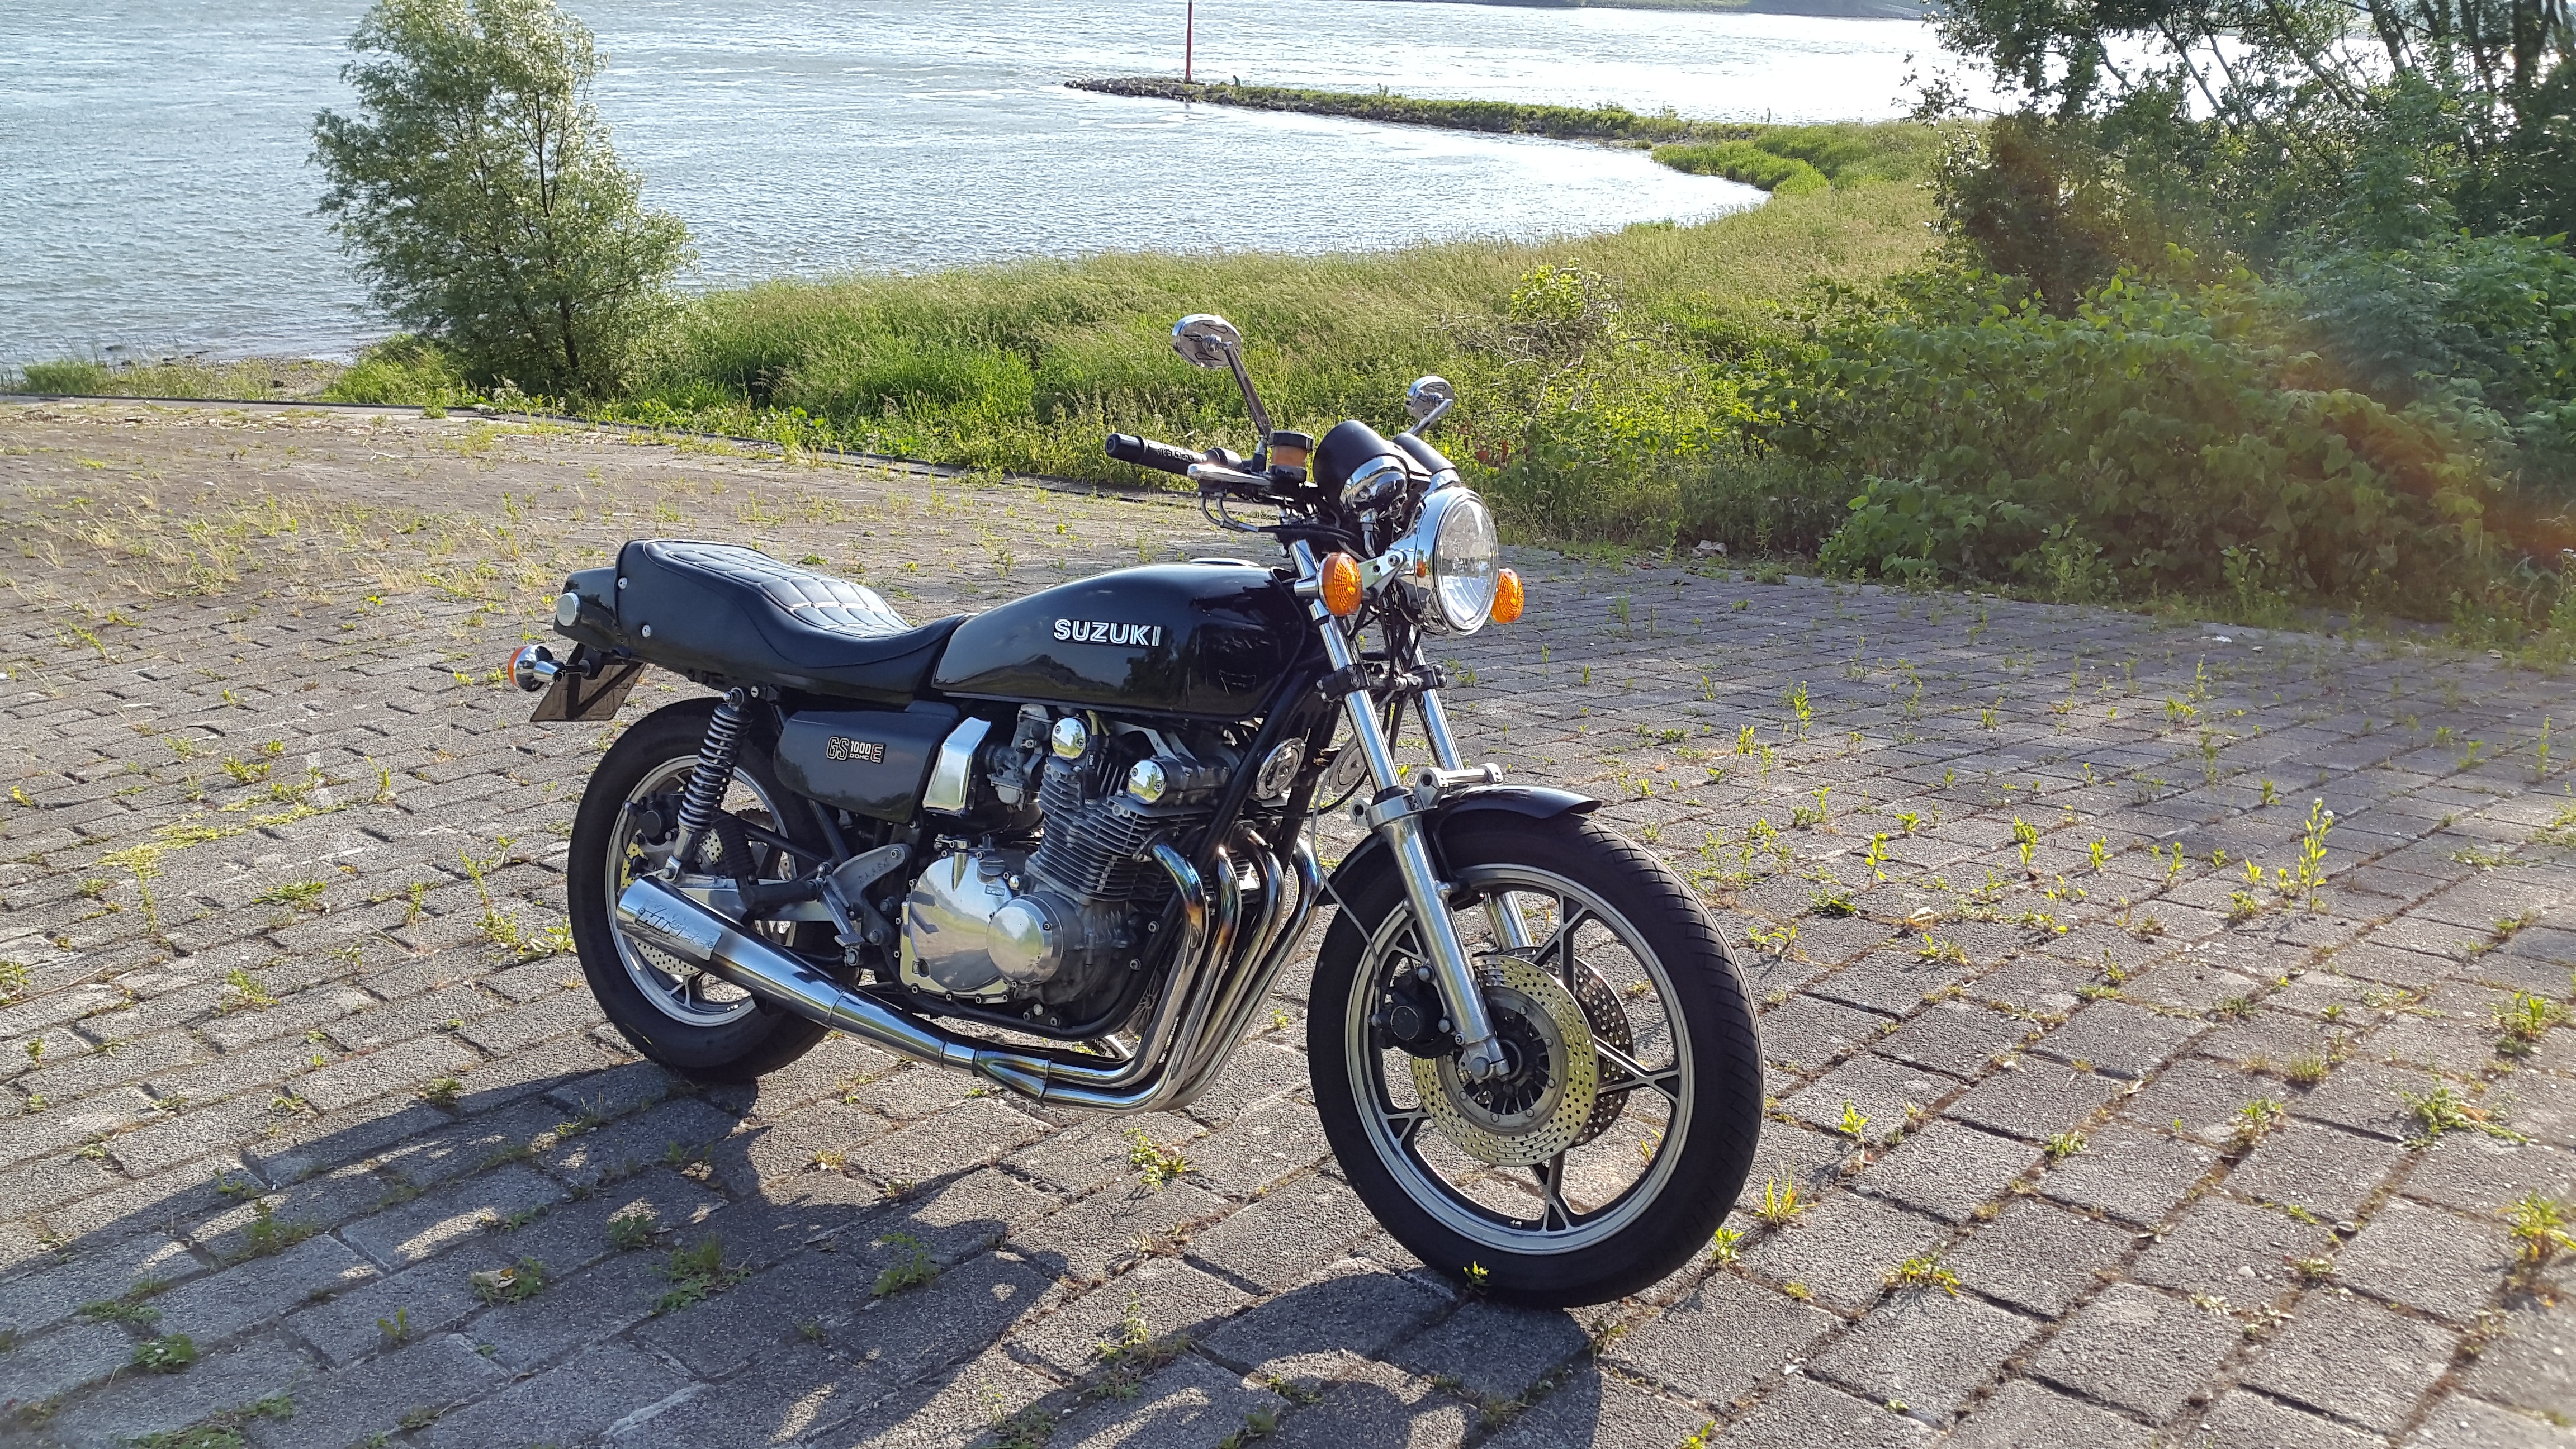
rock, white, car, summer, green, vehicle, motorcycle, holiday, blue, moped, sunny, landscapes, cruiser, motorcycling, land vehicle, automobile make